Nicolas Panagopoulos

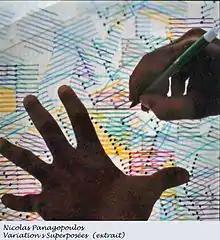
"Five Seasons", coloured graphic score (extract)

One of his most significant works is "Five Seasons" ("Cinq saisons", 1981–1982), an assignment of IRCAM for the Metz Festival in France in 1982. The work was written for seven wind instruments, three percussion, and tape. The graphic score is presented on millimetre paper, using different colors corresponding to the different timbres of the orchestra.